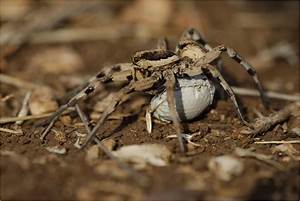
Label: ragno